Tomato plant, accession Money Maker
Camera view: bottom (45 deg); turntable rotation: 300 degrees
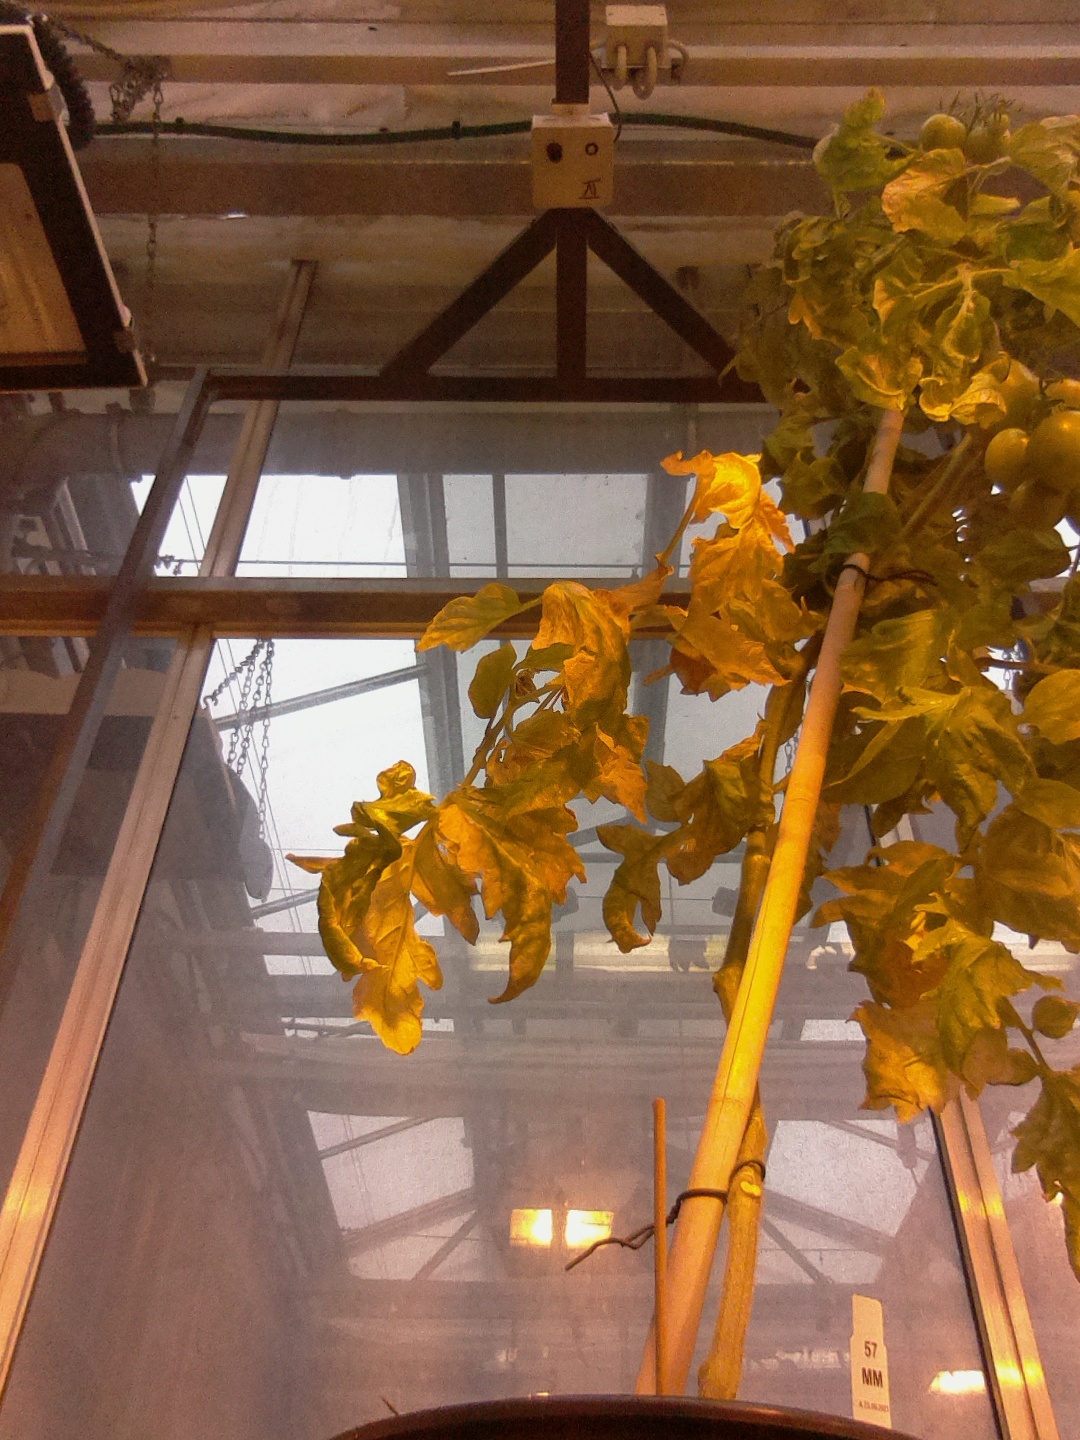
BBCH growth stage 80: fruits start showing typical ripe color (orange -> red)